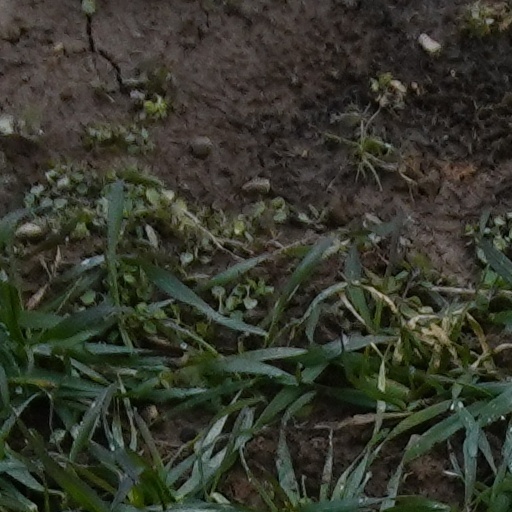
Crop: wheat